Dolma

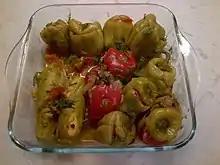
Stuffed green pepper and zucchini

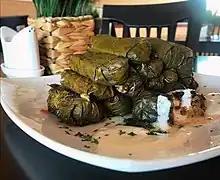
Armenian dolma

There are many varieties of "dolma" with olive oil and clarified butter. The olive oil based dolmas are usually stuffed with rice and served cold with a garlic-yogurt sauce, but variations with meat based fillings are served warm, often with tahini or avgolemono sauce.